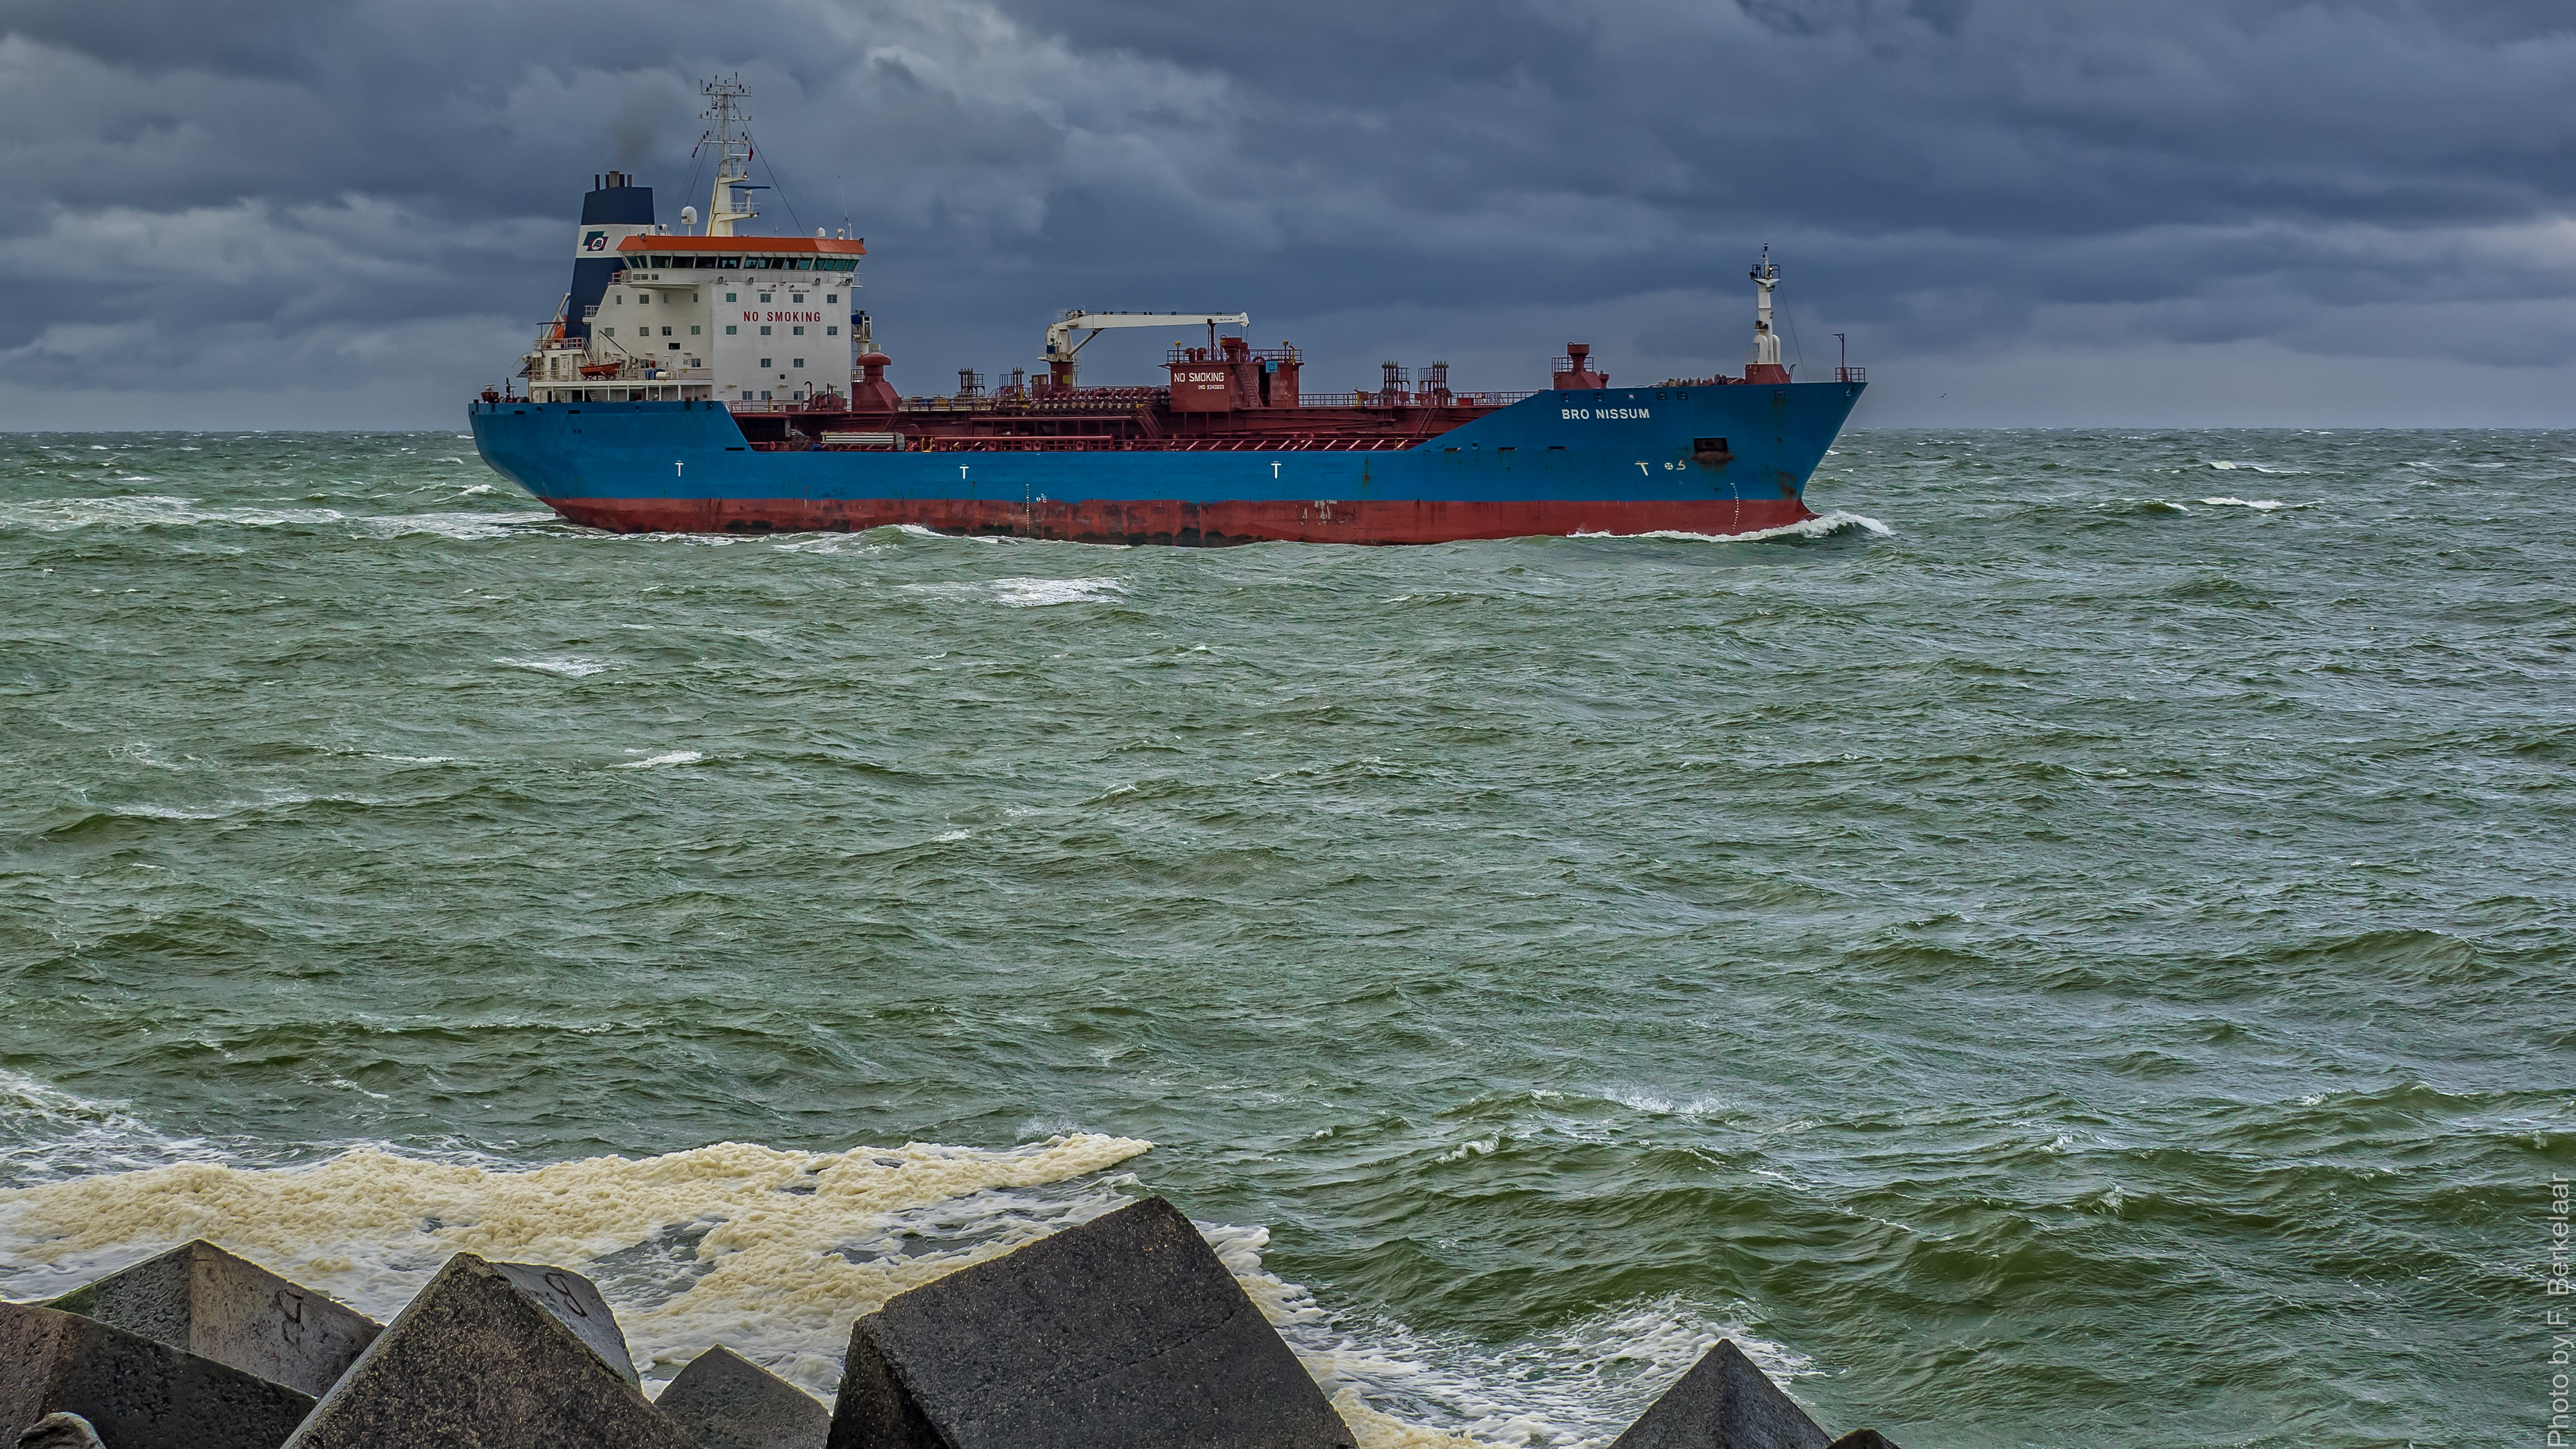
sea, coast, ocean, boat, ship, vehicle, bay, cargo ship, ferry, nederland, rotterdam, zuidholland, boating, channel, watercraft, maasvlakte, nl, maasvlakterotterdam, maasvlakte2, maasmond, portofrotterdam, oilproductstanker, bronissum, fishing vessel